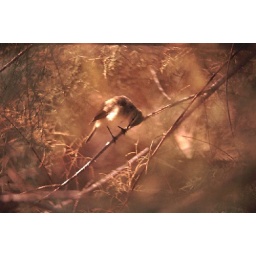
A nice bird in an ugly tree in my compound-garden.